Indonesian Navy

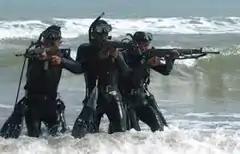
Taifib personnel during training exercise

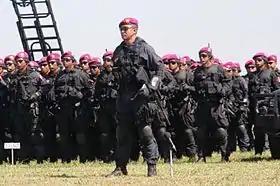
Jala Mangkara Detachment personnel

In general, specialty corps in the navy can be divided into 3 levels according to detail of specialization and rank, which are officers (usually has special title of ""Laut"" or ""Marinir"" after their rank), NCOs (specialized corps, including warrant officers) and enlisted (most specialized corps).